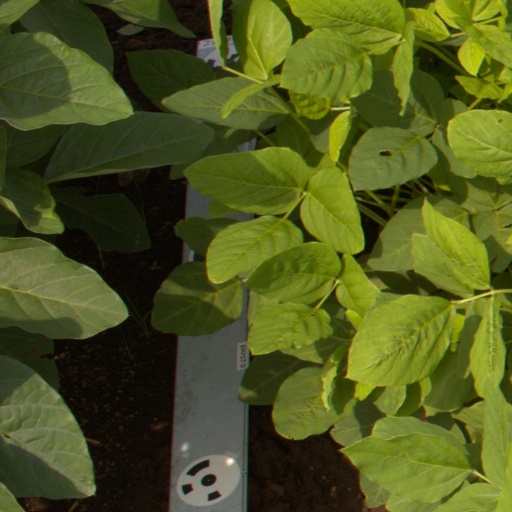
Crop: soybean